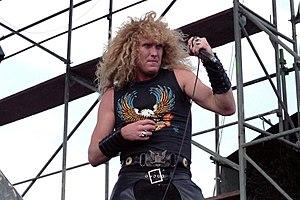
Rhett Forrester au Breaking Sound Festival du Bourget, 29-30 août 1984.
Rhett Forrester était un musicien nord-américain né le 22 septembre 1956 à Tucker et mort assassiné au matin du 22 janvier 1994 à Atlanta.